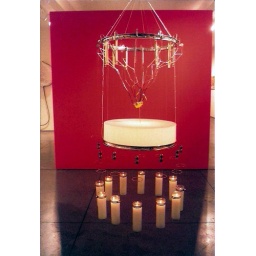
Albuquerque, NM...the heat from the candles propelled the metal clips to heat up and open the flower by pulling each individual petal